Erazim Kohák

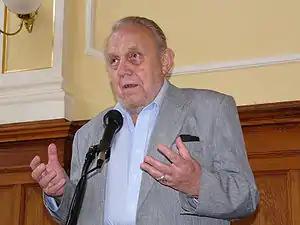
Erazim Kohák in 2007

Erazim Kohák (21 May 1933 – 8 February 2020) was a Czech philosopher and writer. His early education was in Prague. After communists took over Czechoslovakia in 1948, his family escaped to the United States. He died in February 2020 at the age of 86.